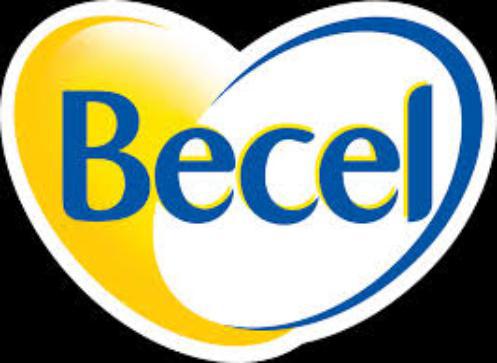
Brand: Becel
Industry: Food